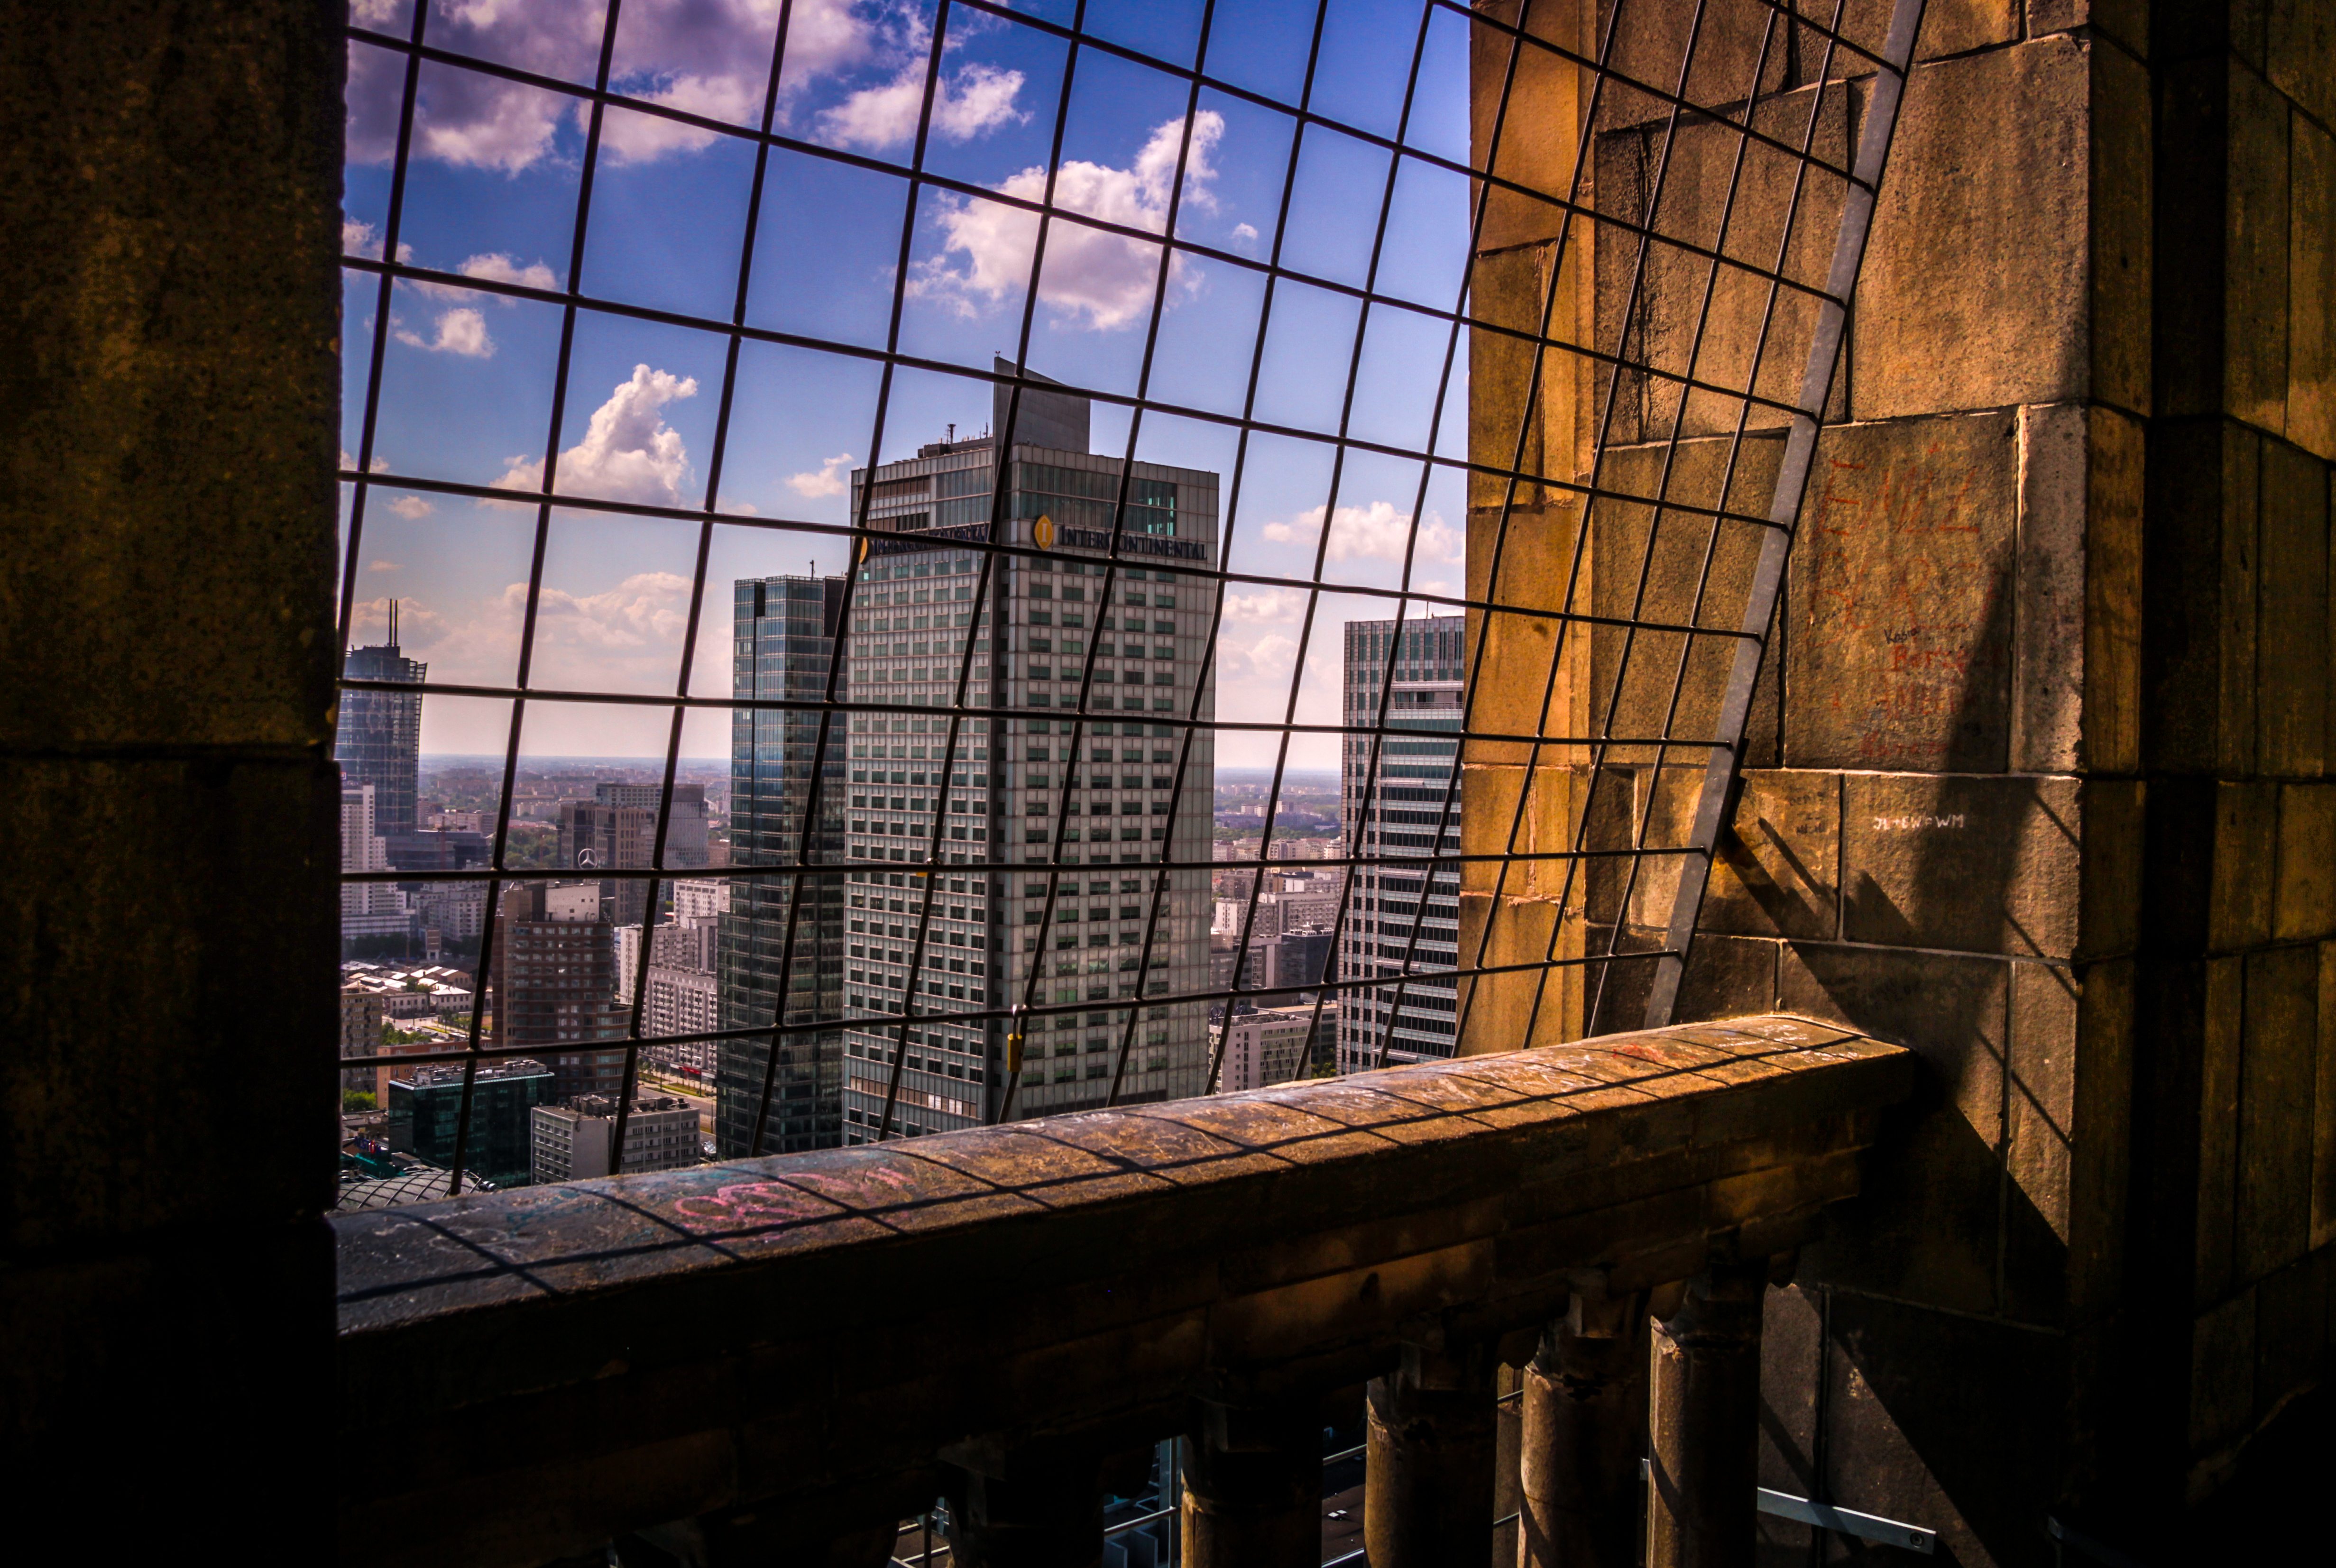
architecture, wood, skyline, house, window, glass, town, view, city, urban, cityscape, downtown, travel, tower, interior design, skyscrapers, buildings, poland, tourist attraction, polska, polish, warsaw, warszawa, urban area, window covering